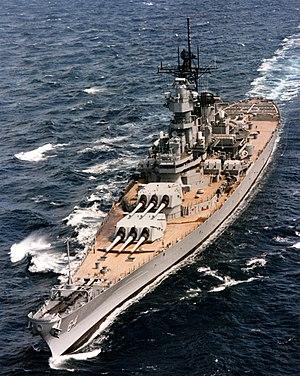
L’USS Wisconsin (BB-64) est un cuirassé de classe Iowa de l'United States Navy qui participa à la Seconde Guerre mondiale sur le théâtre Pacifique.
La classe Iowa est une série de cuirassés construits pour l’US Navy durant la Seconde Guerre mondiale comportant quatre unités. Ces bâtiments furent engagés dans les campagnes du Pacifique. C'est à bord de l'un d'entre eux, l'USS Missouri, que fut signée la capitulation du Japon mettant fin à la Seconde Guerre mondiale. Ils servirent encore durant la guerre de Corée ; et l'un d'entre eux participa à une partie du conflit vietnamien. Mis en réserve, ils furent modernisés et remis en service au début des années 1980 dans le cadre du plan pour une marine de 600 navires lancé sous la présidence Reagan. Ils seront engagés au cours de la guerre du Liban et une ultime fois en 1990, pour la guerre du Golfe. En raison de leurs équipages trop nombreux pour un besoin opérationnel moins pertinent, ils ont ensuite été versés dans la flotte de réserve, avant d'être, en mars 2006, définitivement rayés de la liste des bâtiments de l'US Navy.